Fort Sam Houston National Cemetery

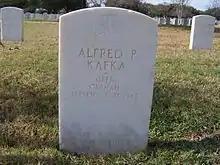
German POW marker, Knights cross recipient

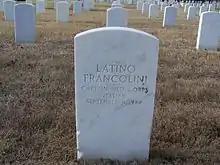
Italian POW marker

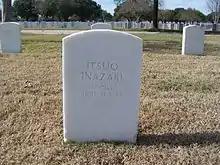
Japanese POW marker

In February 2023, the Department of Veterans Affairs dedicated new headstones at the cemetery for 17 black soldiers who were wrongly blamed and executed for a race riot that occurred in 1917. The military trials were marked by irregularities, a rush to judgment and the failure to appoint an attorney to defend the men.